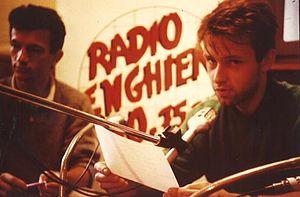
De 1985 à 1987, Frédéric Fougerat, étudiant en droit, anime avec Gilles Payet, étudiant en sciences économiques, l'émission ""Initiative Emploi"" chaque samedi matin sur l'orientation scolaire et l'emploi des jeunes."
idFM Radio Enghien est une station de radio associative généraliste française qui émet 24 h sur 24 depuis 1983 un programme diversifié, riche d'une centaine d'émissions animées par 120 bénévoles, journalistes, animateurs, techniciens, stagiaires, 8 salariés dont 3 CDI.